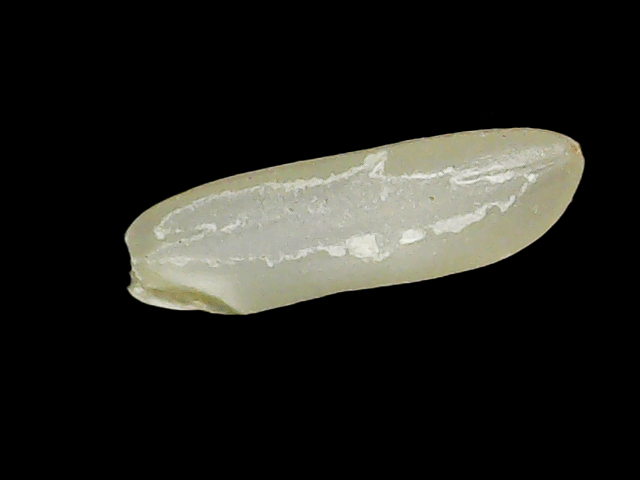
Rice variety: Binadhan26